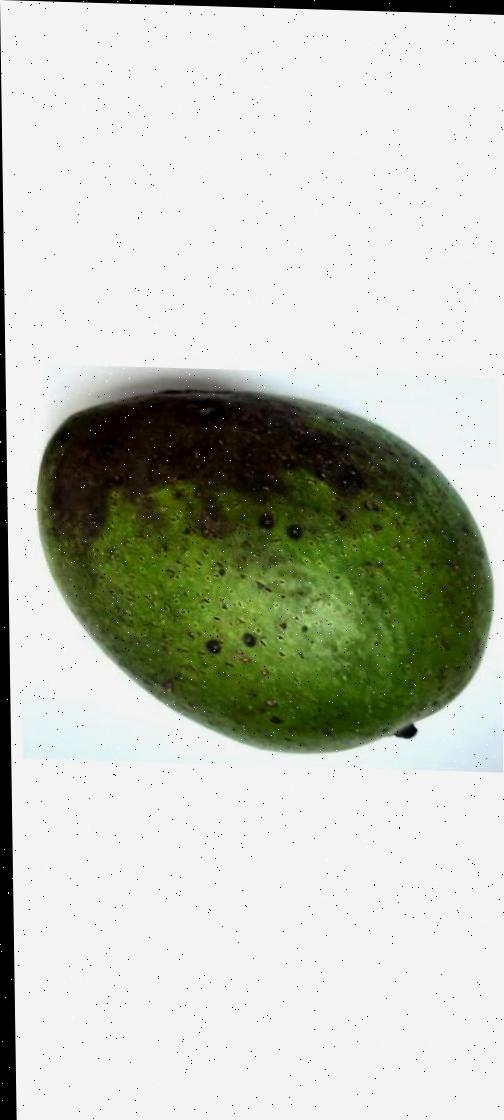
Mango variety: Ashshina Zhinuk